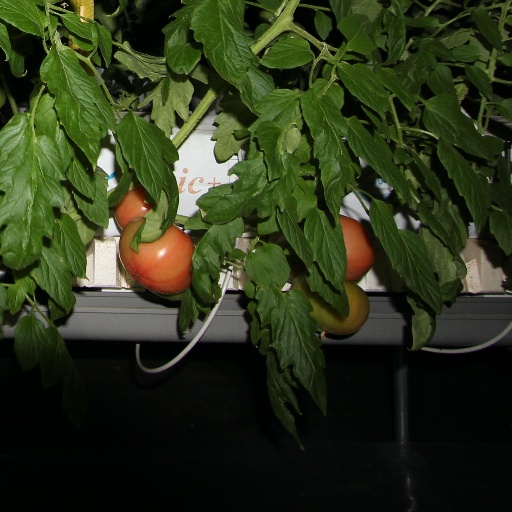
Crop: tomato